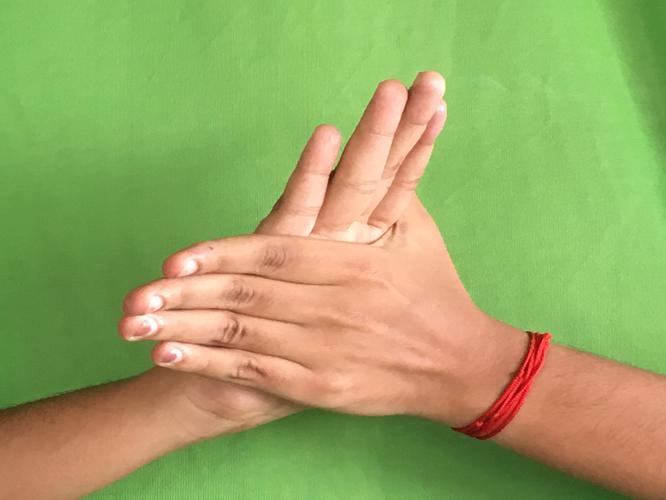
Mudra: Chakra
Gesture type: double_hand